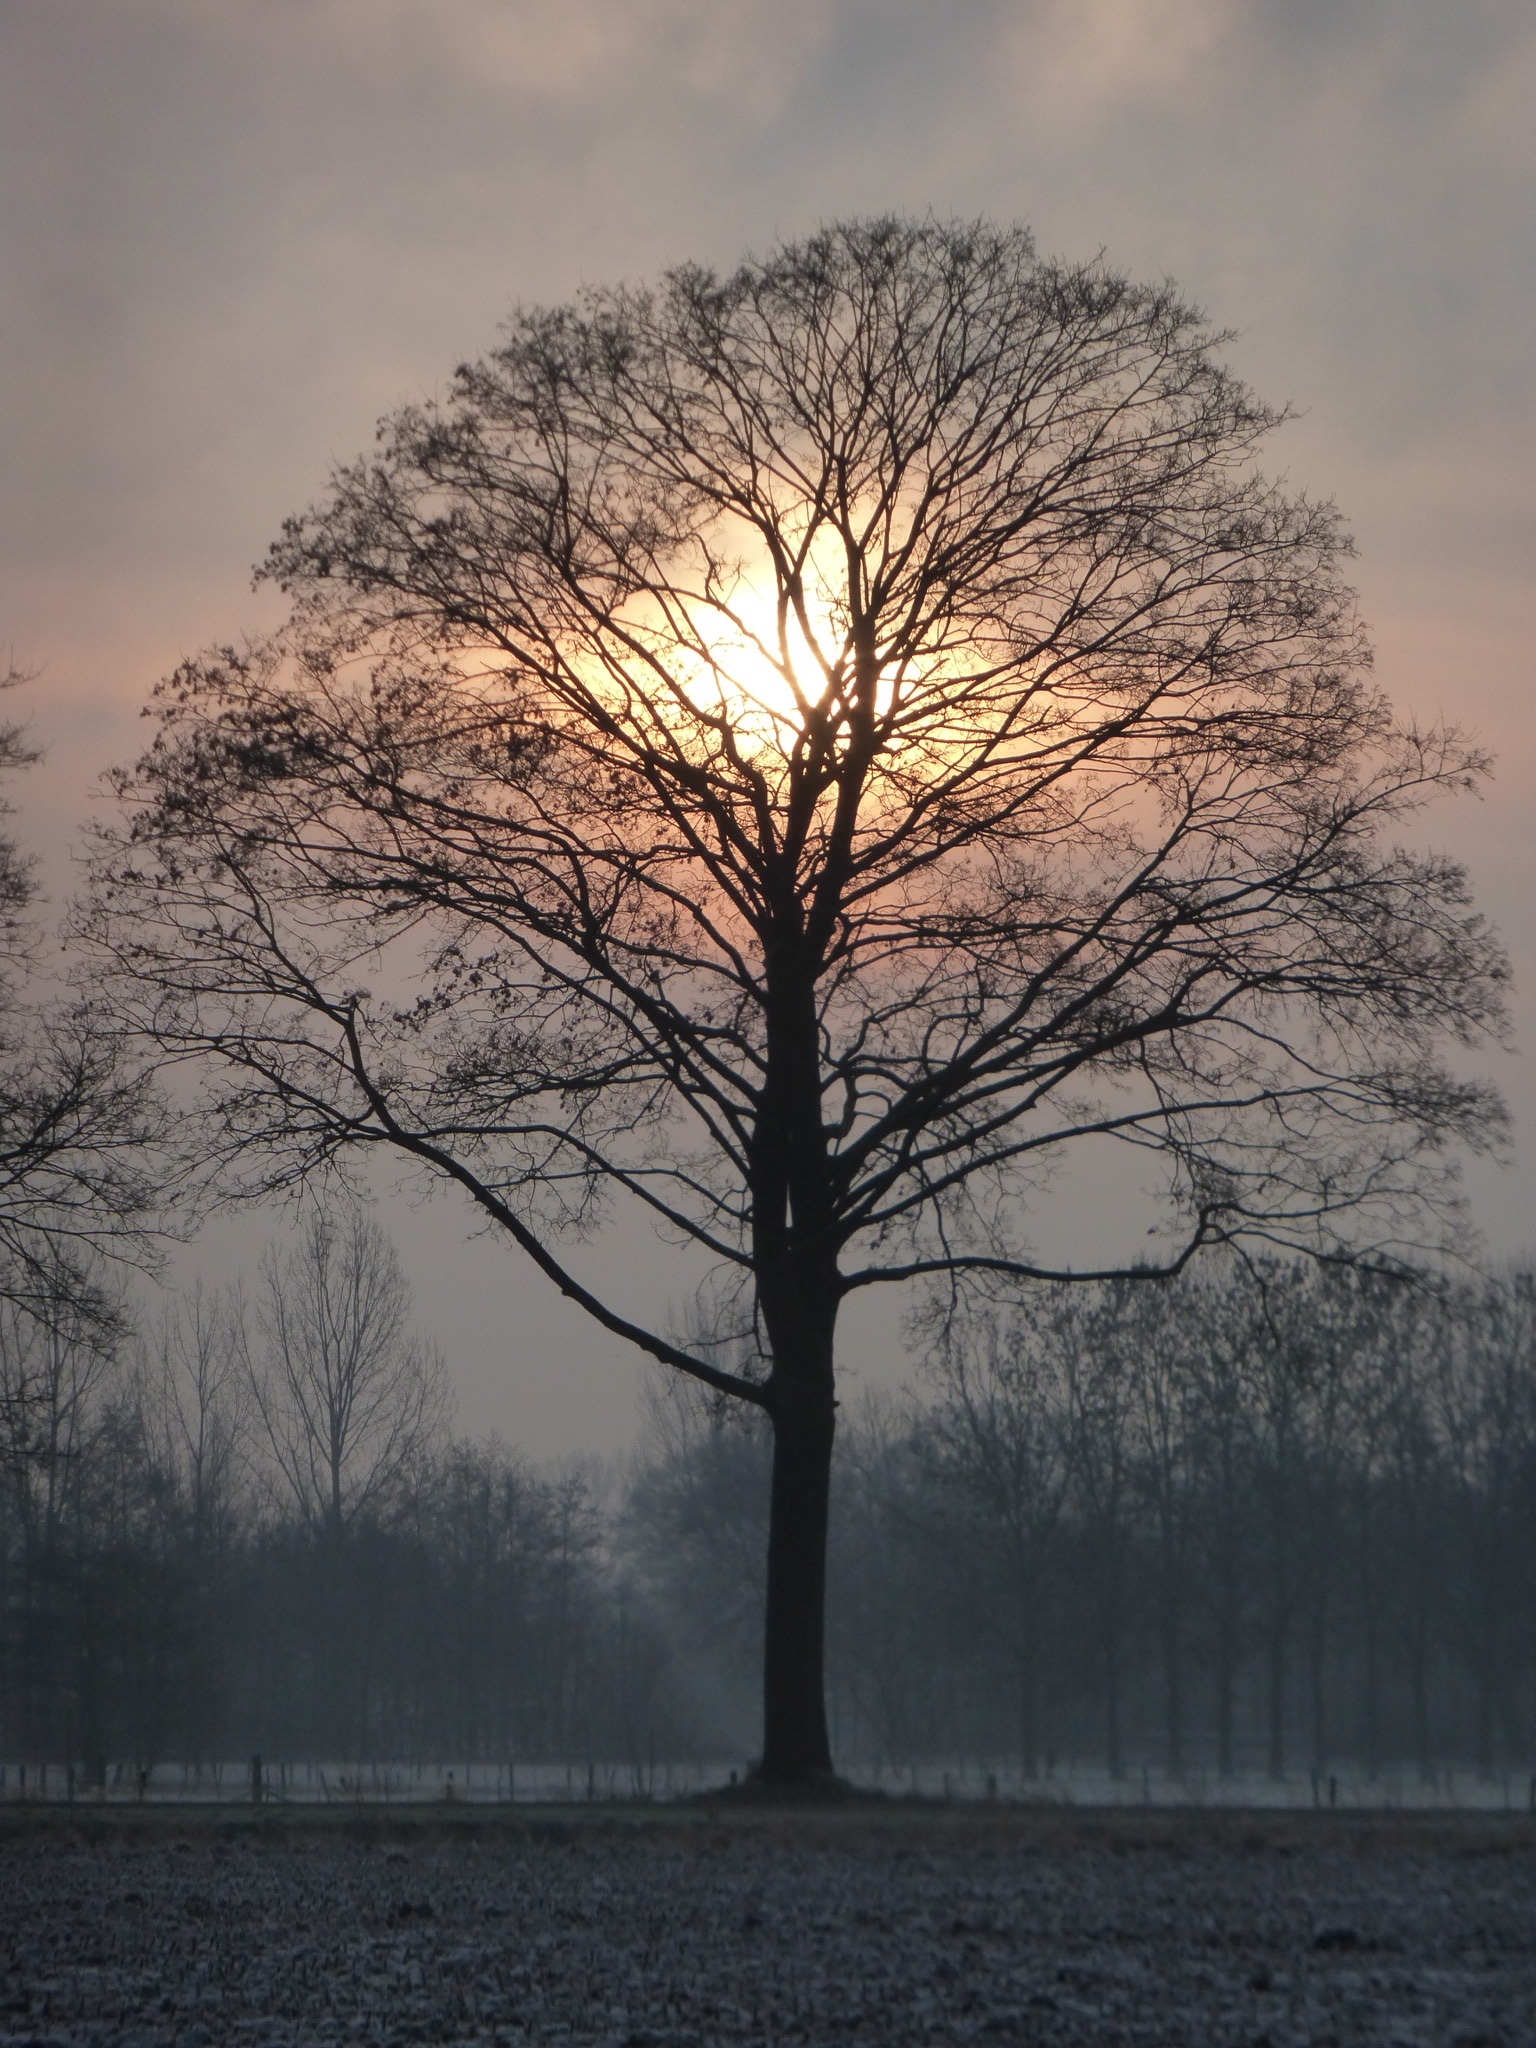
tree, nature, branch, silhouette, winter, cloud, plant, sky, fog, sunrise, sunset, mist, sunlight, morning, leaf, frost, dawn, atmosphere, dusk, evening, reflection, autumn, weather, season, atmospheric phenomenon, woody plant